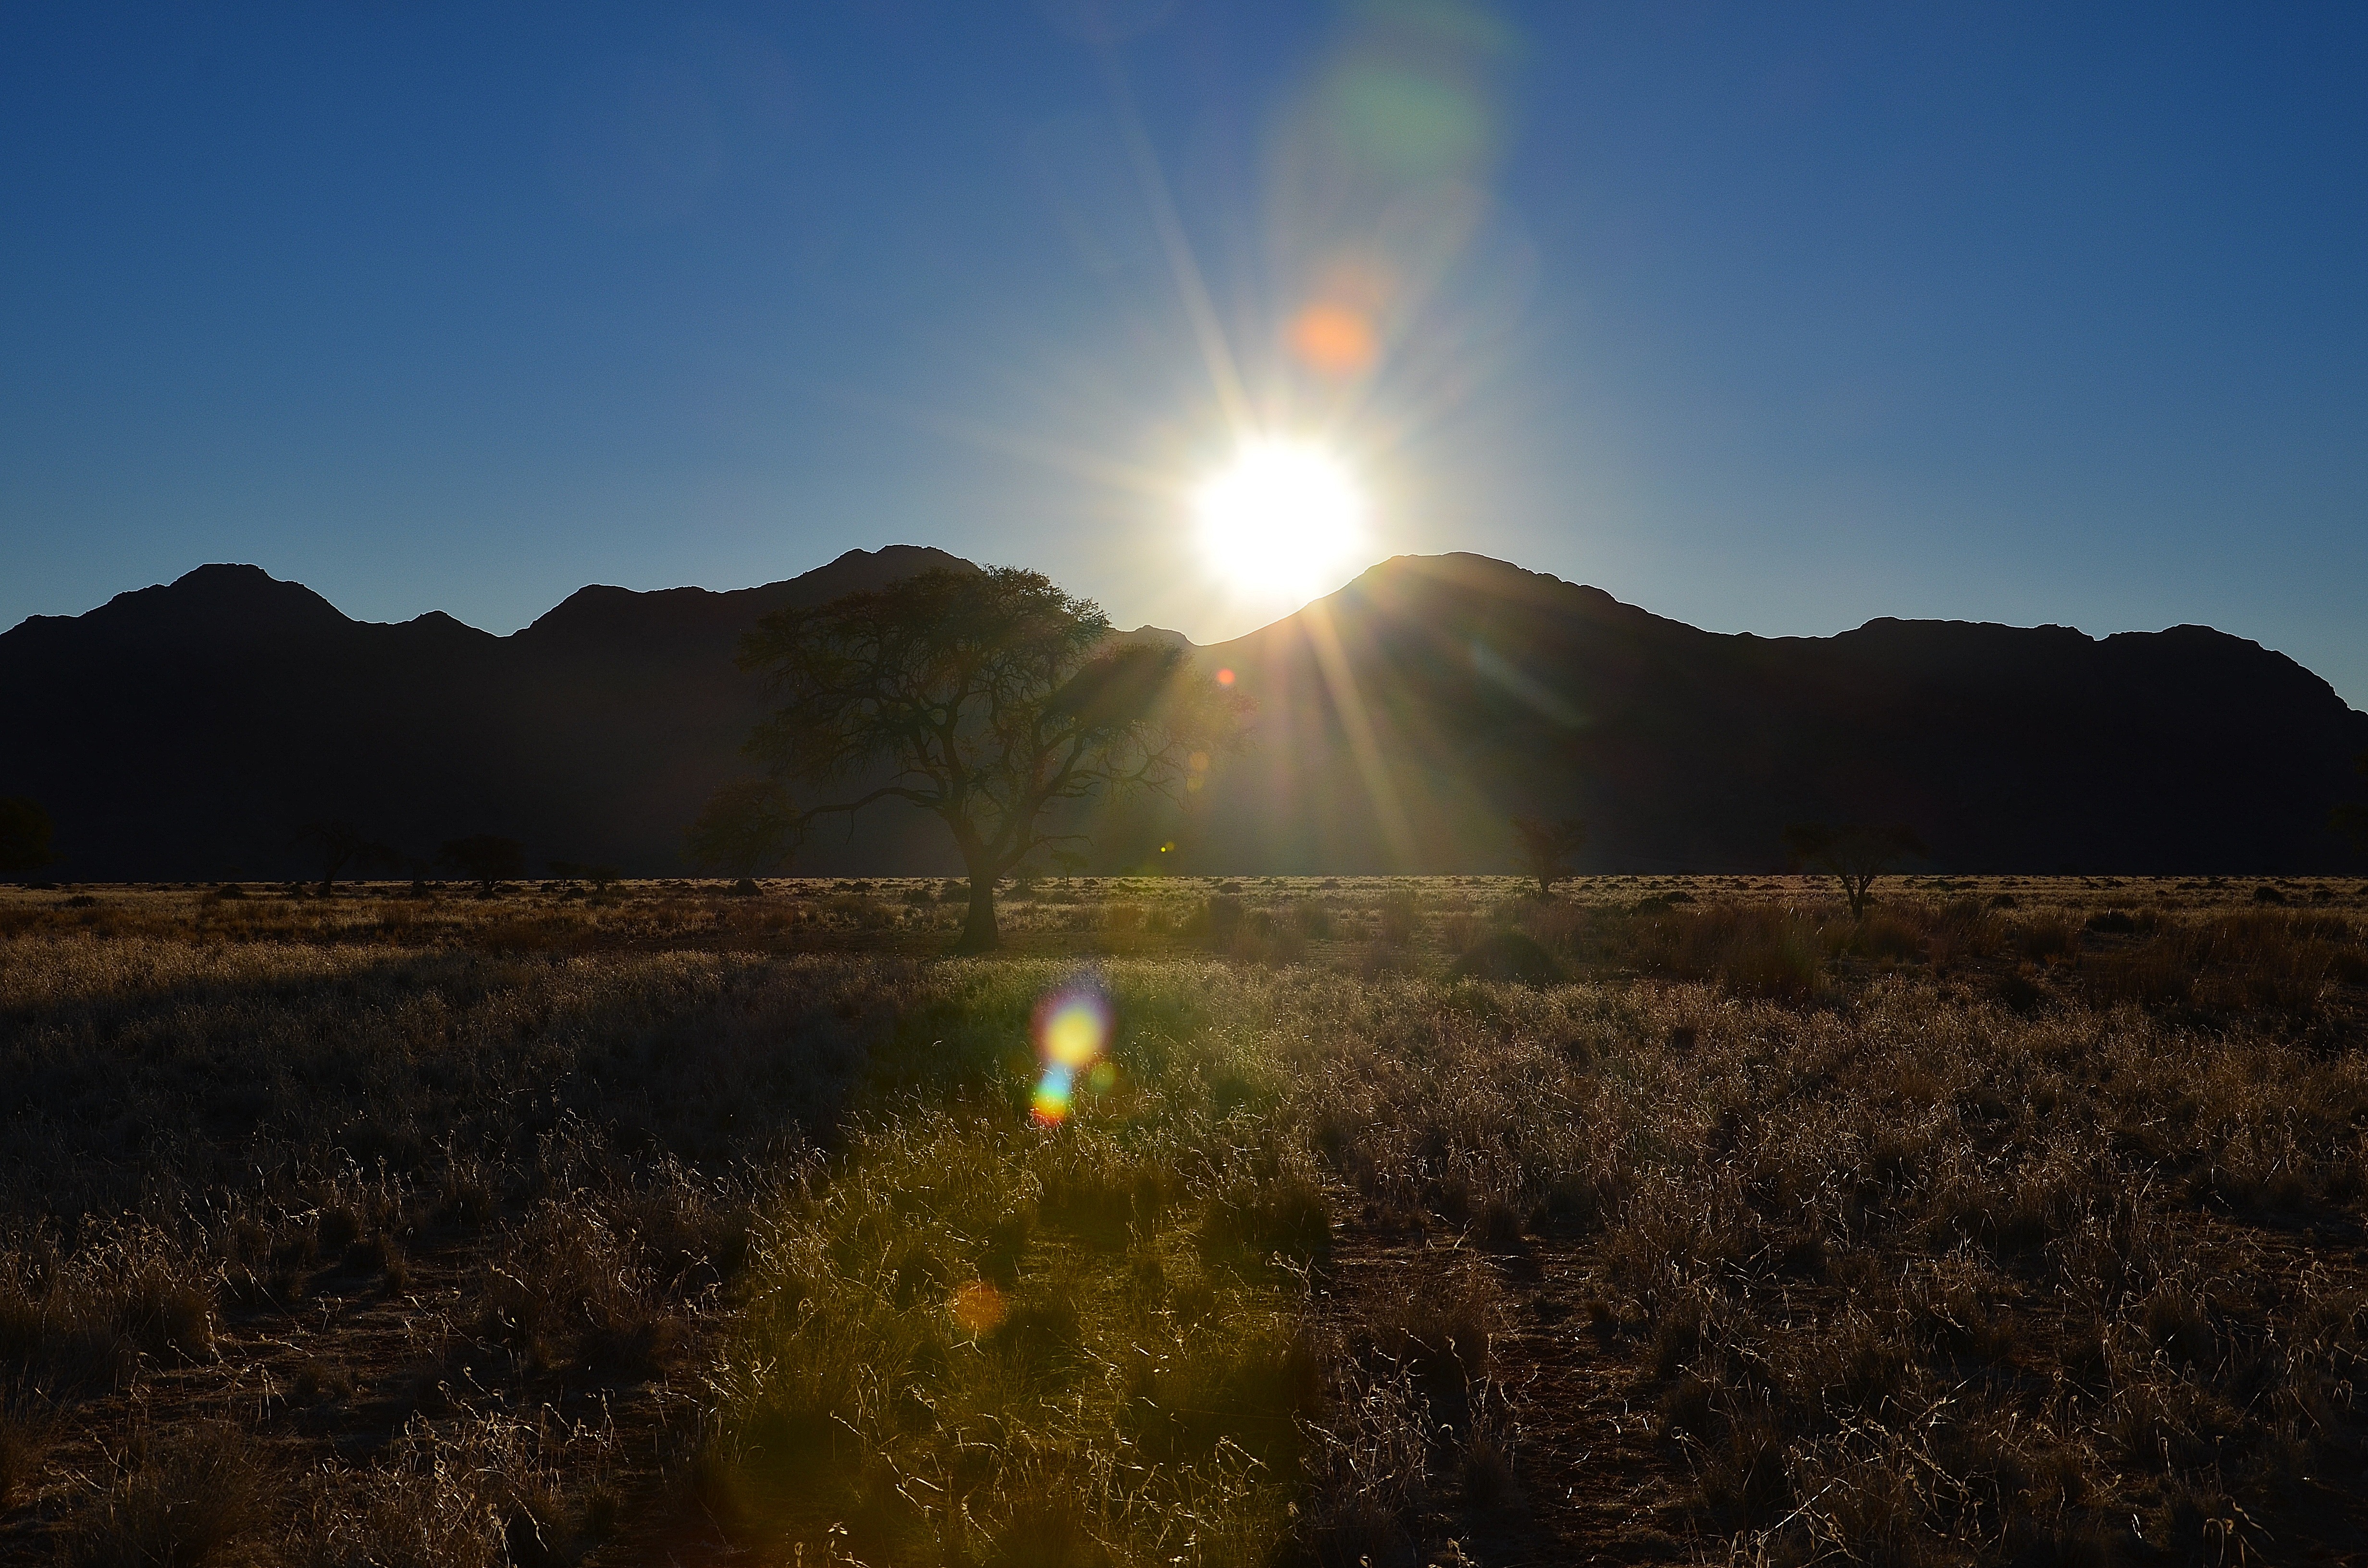
landscape, nature, grass, horizon, wilderness, mountain, light, sky, sun, sunrise, sunset, mist, night, sunlight, morning, hill, dawn, valley, land, summer, travel, dry, dusk, evening, distance, relax, scenic, africa, blue, rest, lonely, mountains, hot, overview, plateau, wide, rays, mood, sunbeam, distant, south africa, back light, silhuette, distant view, foresight, namibia, ray of hope, astronomical object, atmospheric phenomenon, atmosphere of earth, mountainous landforms